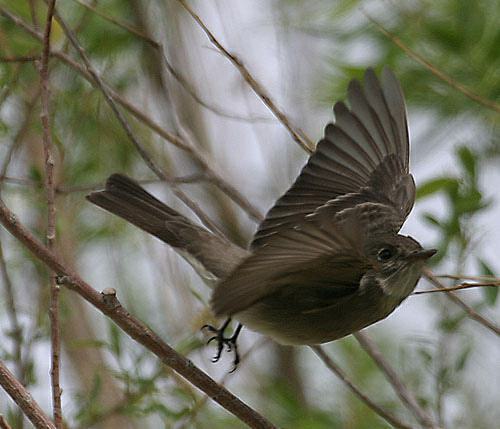
A photo of a western wood pewee